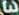
Number: 3